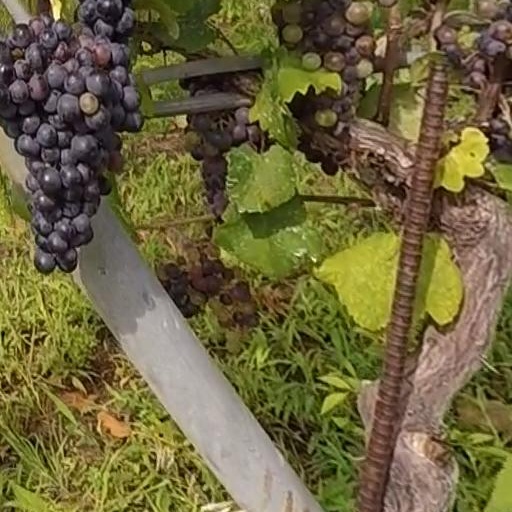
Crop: grape